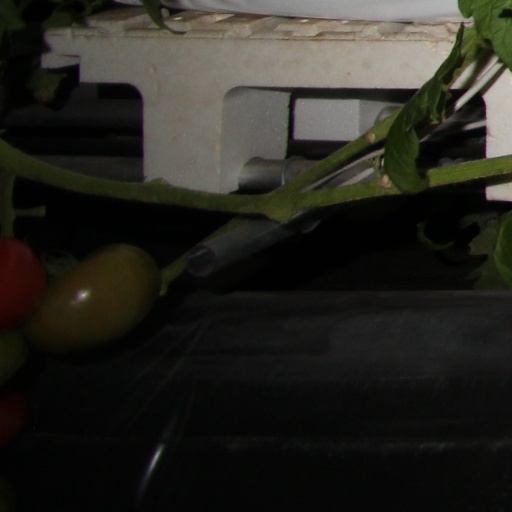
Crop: tomato